Samhain Catenae

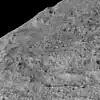
An image of Samhain Catenae. It is the line of craters along the bottom of the image.

Samhain Catenae is a crater chain on the surface of the dwarf planet and large asteroid Ceres. It is made up of a series of 6 linear pit chains totaling a distance of 1211 km. It is the largest known catenae on the dwarf planet. It is located to the West of Liberalia Mons and to the East of Homowo Regio. It consists of the area between the Occator and Urvara/Yalode craters.